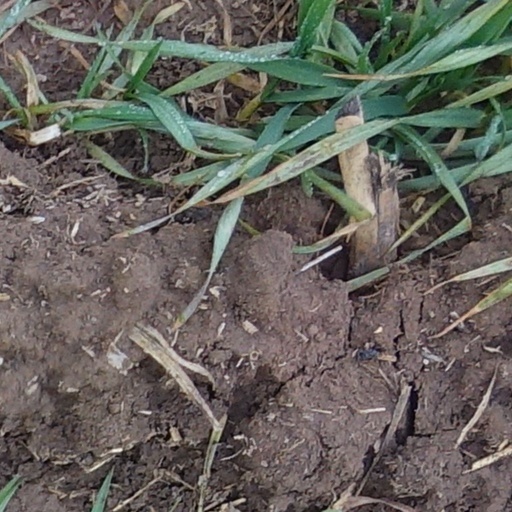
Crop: wheat